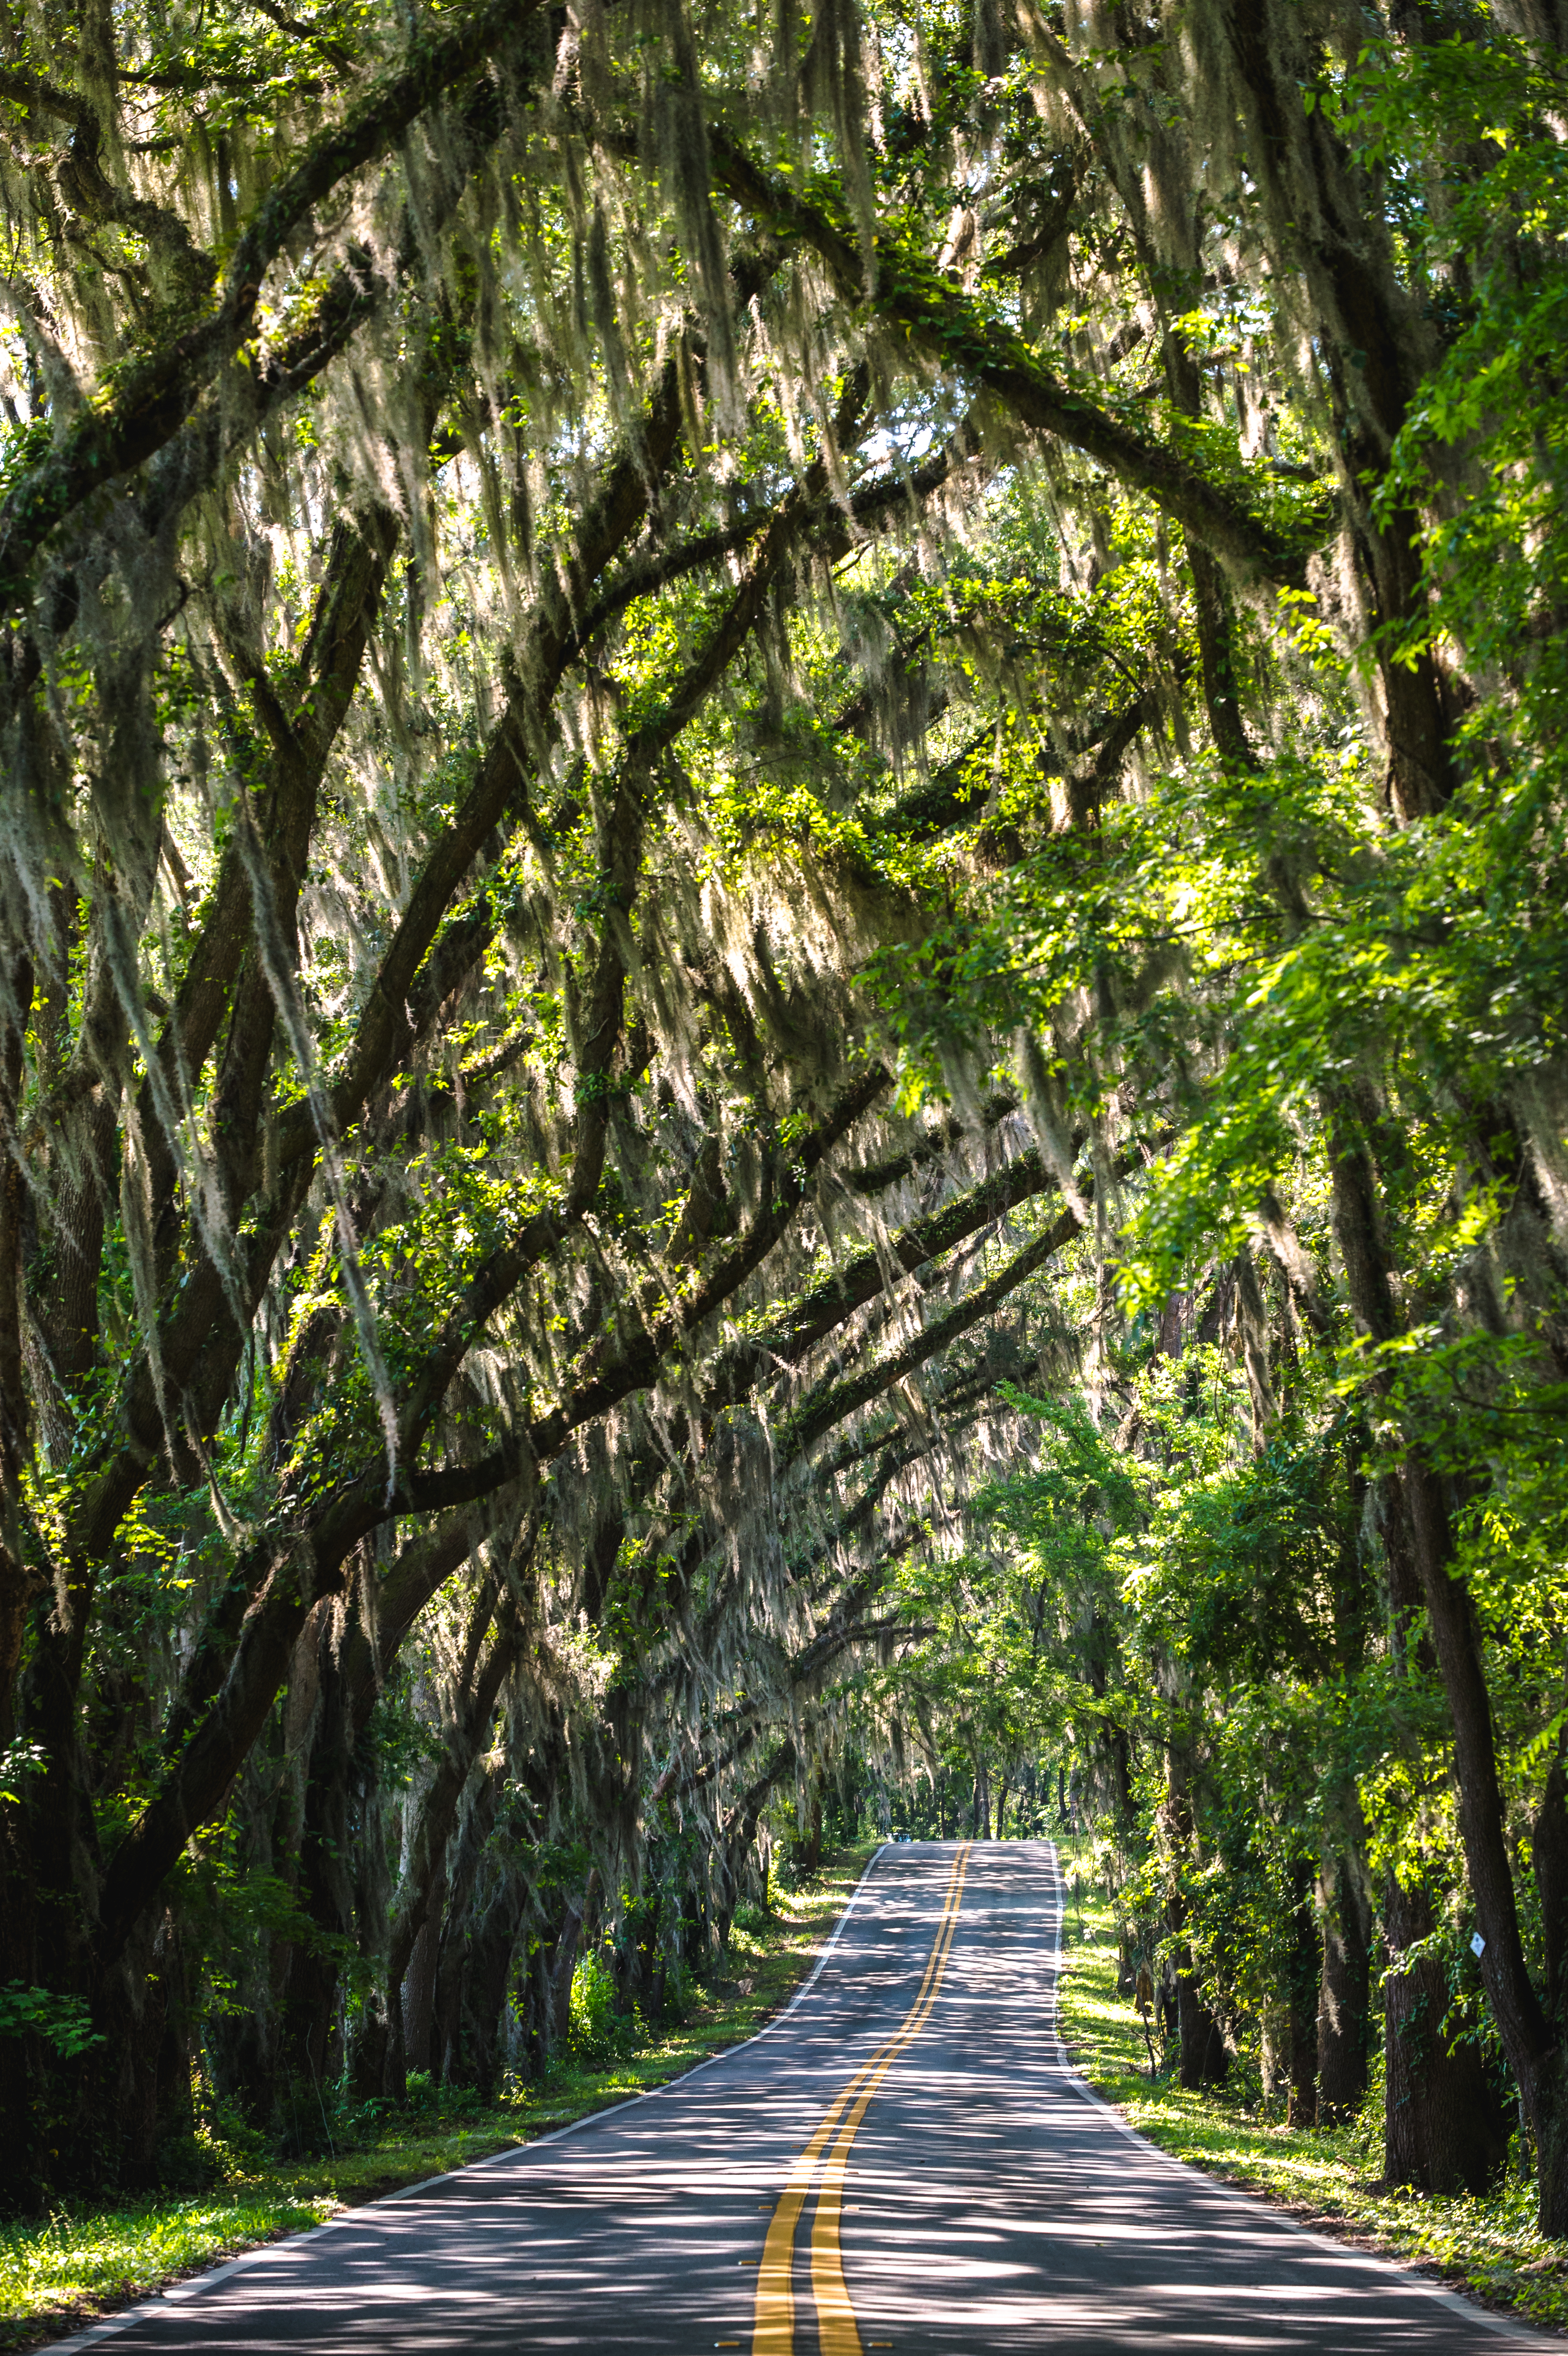
landscape, tree, nature, forest, path, pathway, branch, growth, plant, road, trail, sunlight, leaf, flower, summer, travel, environment, green, jungle, scenic, tropical, autumn, park, botany, trees, leaves, outdoors, woods, daylight, rainforest, deciduous, woodland, habitat, guidance, old growth forest, natural environment, woody plant